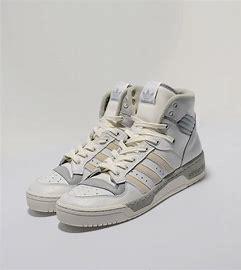
Brand: adidas
Model: Rivalry Skate